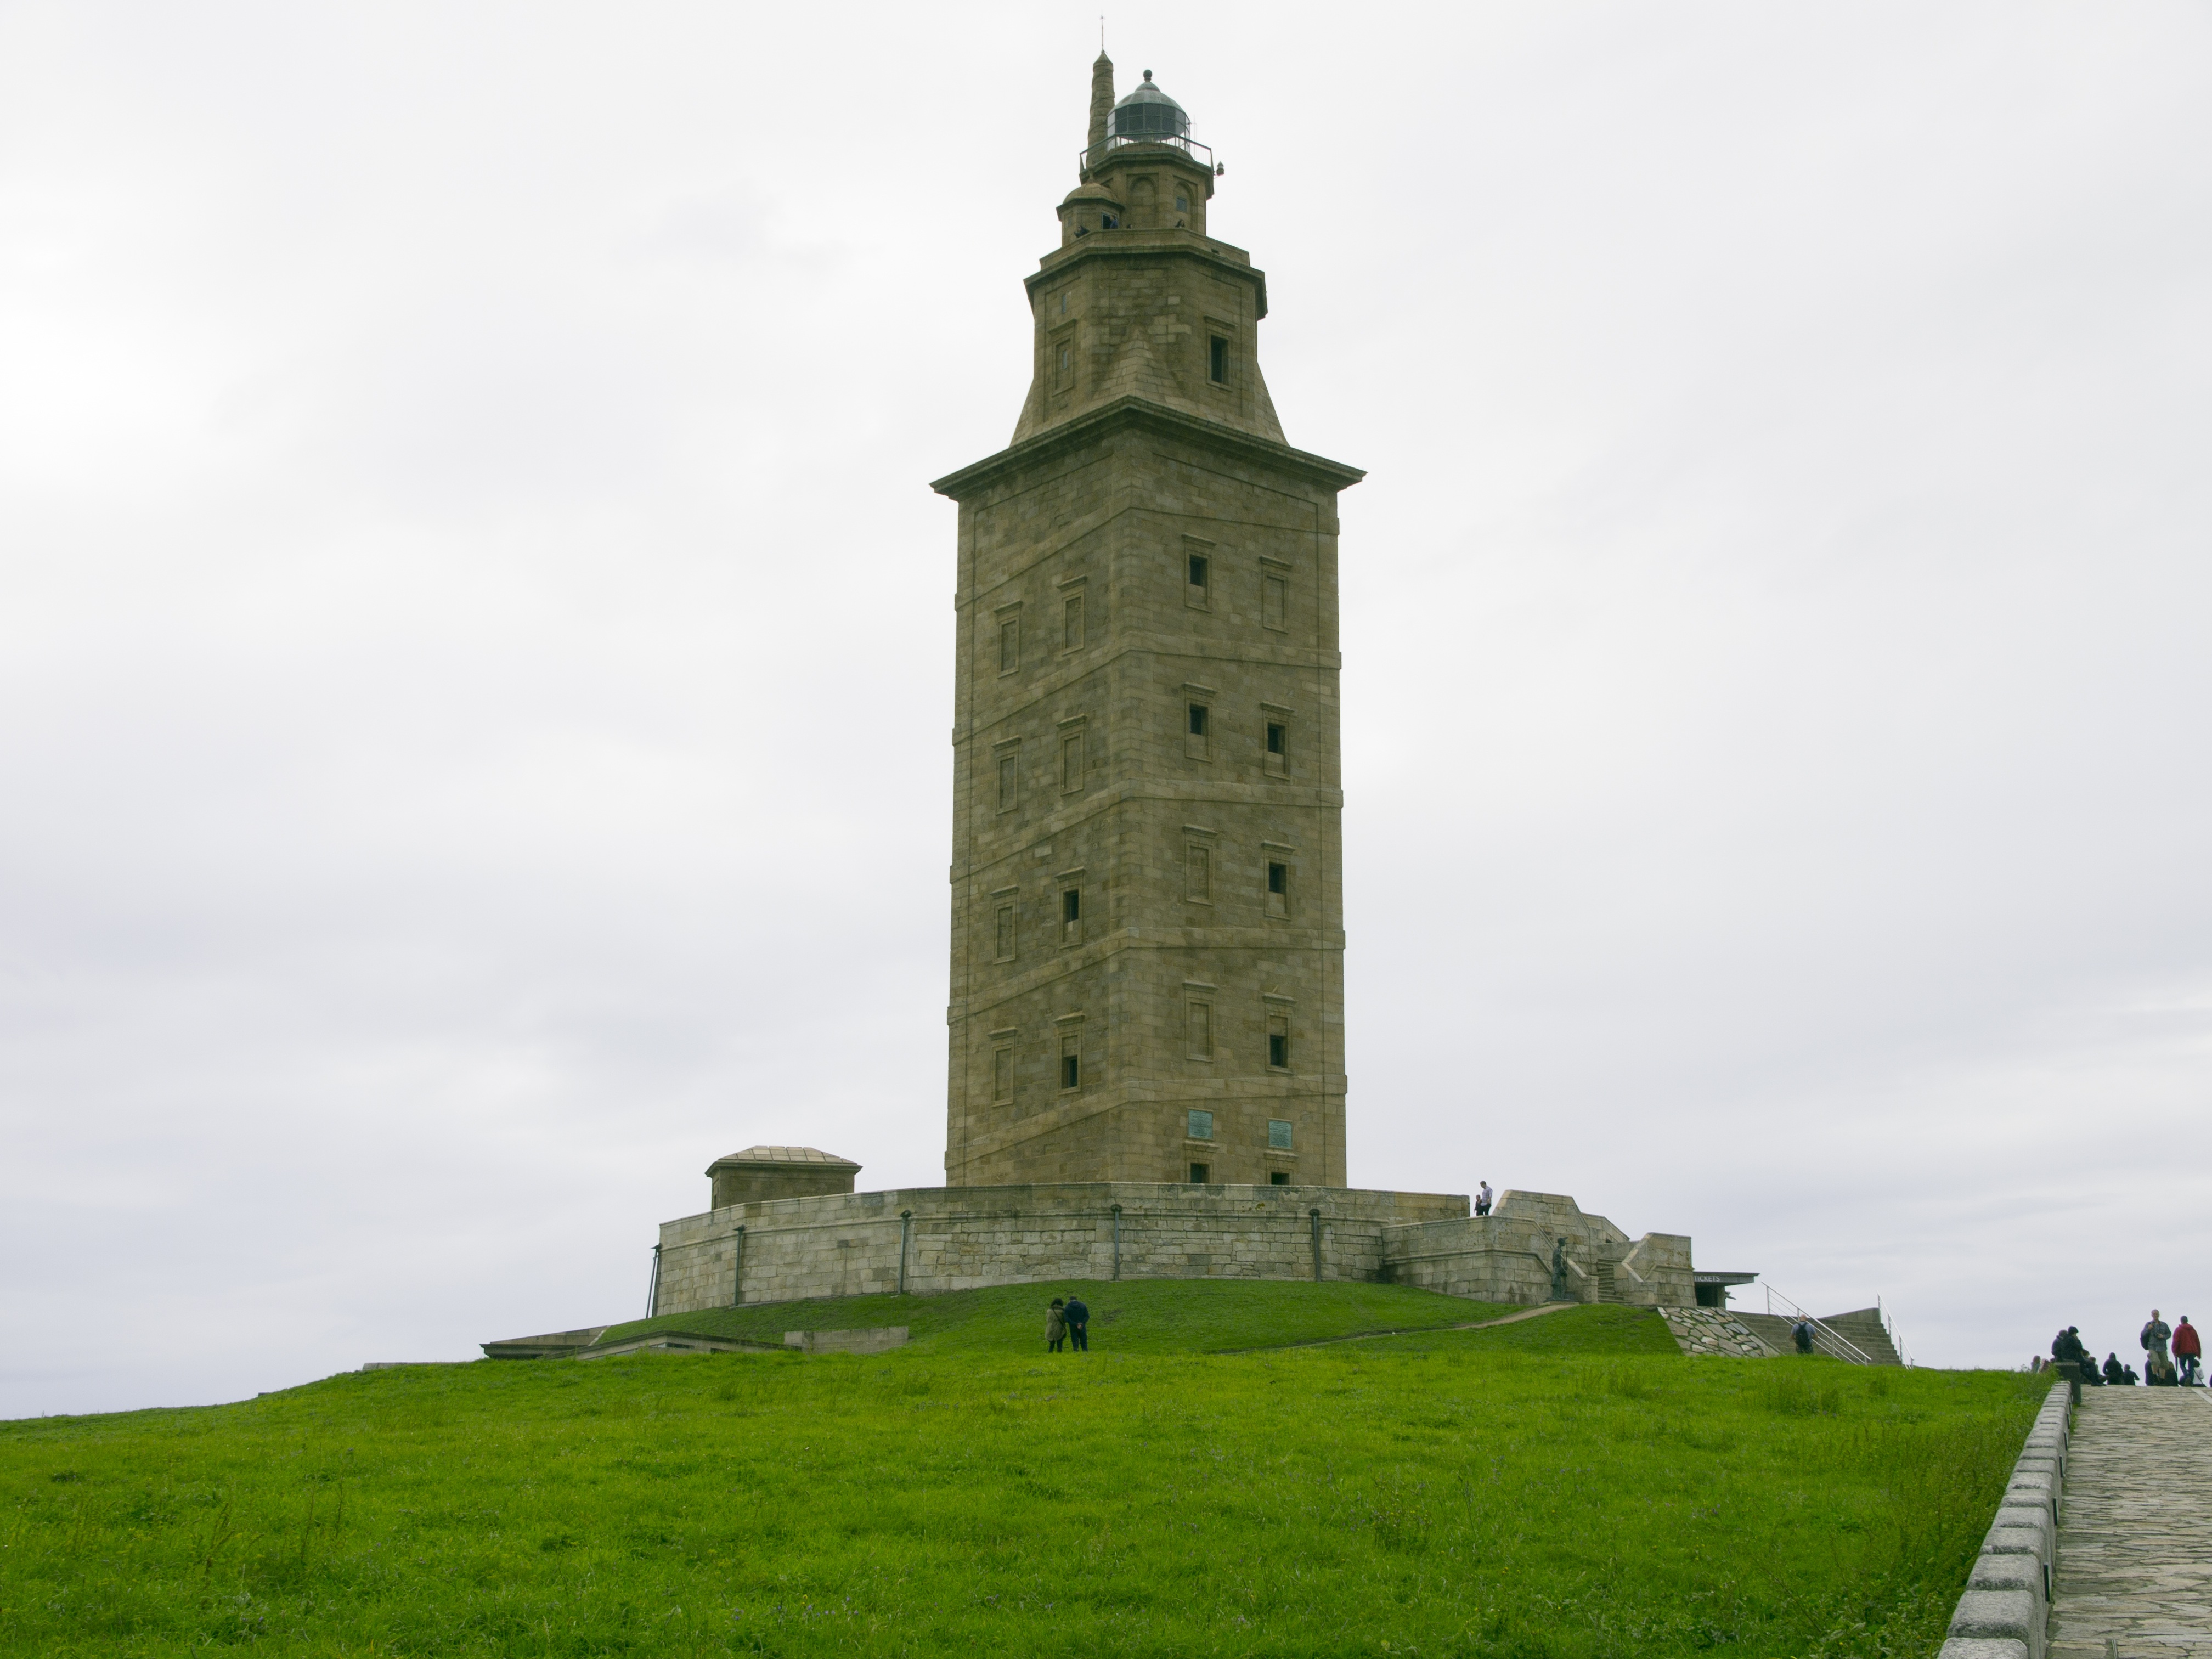
field, lawn, old, monument, walk, green, tower, landmark, bell tower, steeple, historical, coru a, tower of hercules